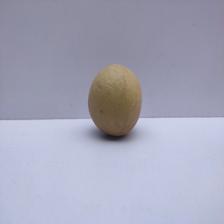
Size: Medium